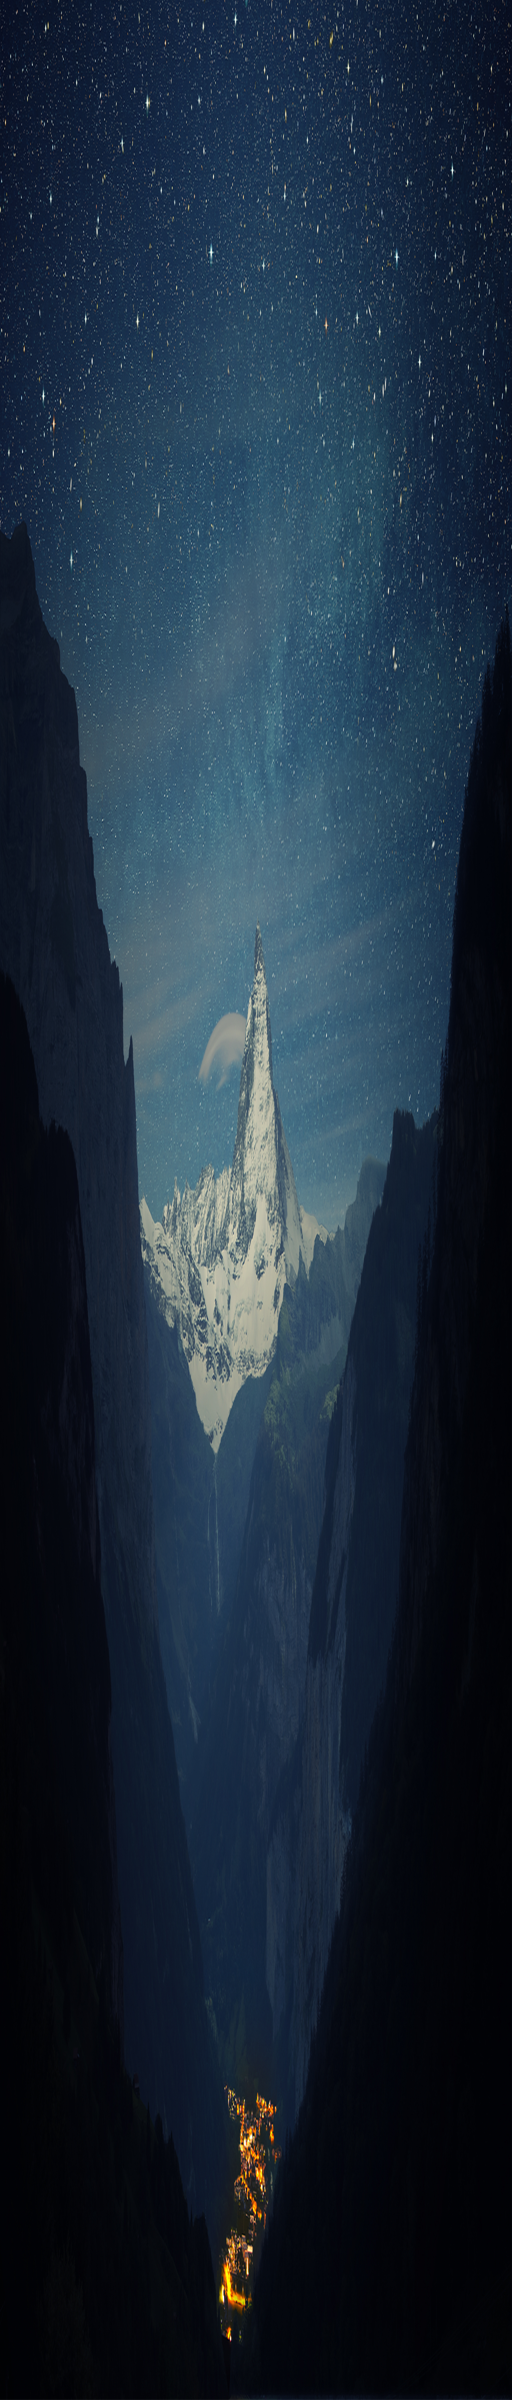
mountain as seen from the valley .